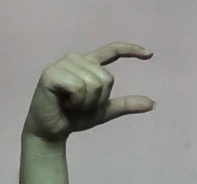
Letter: dal